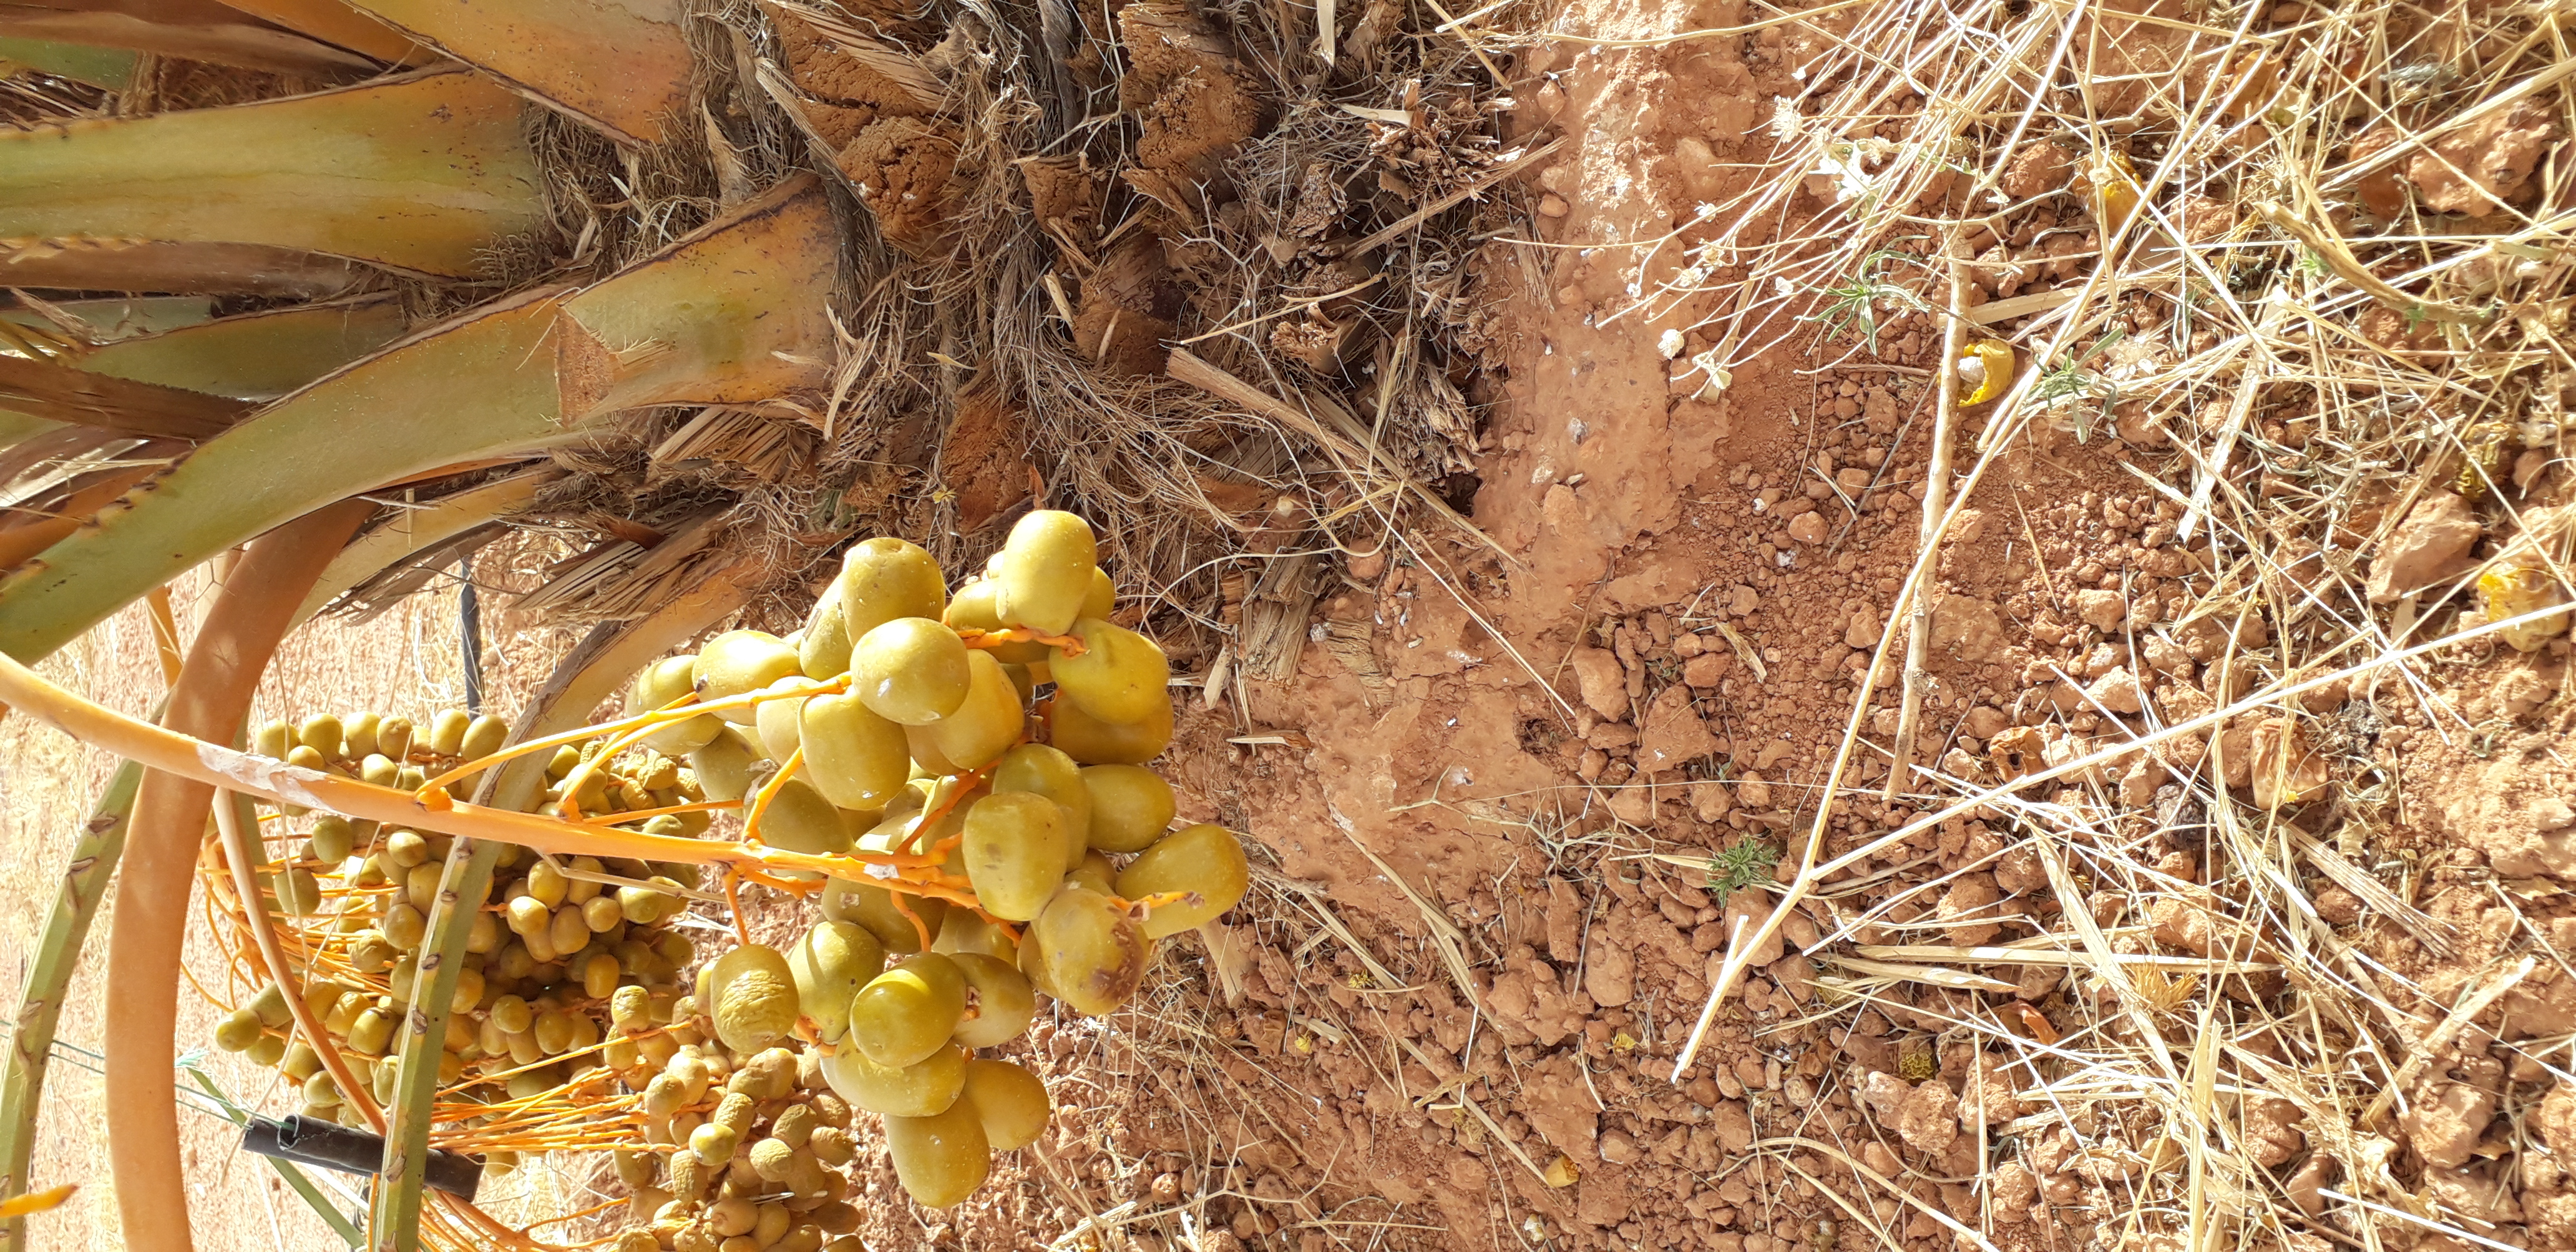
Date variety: Boufagous